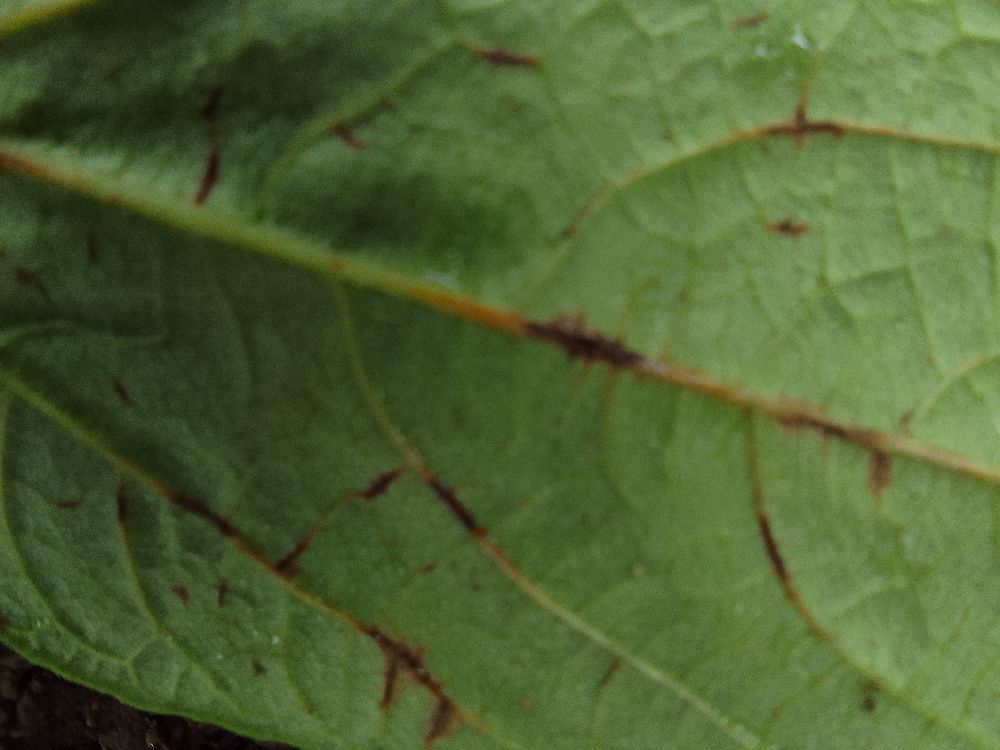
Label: anthracnose